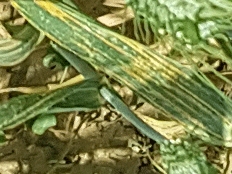
Label: Wheat___Yellow_Rust